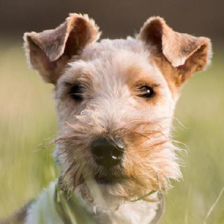
Label: animals